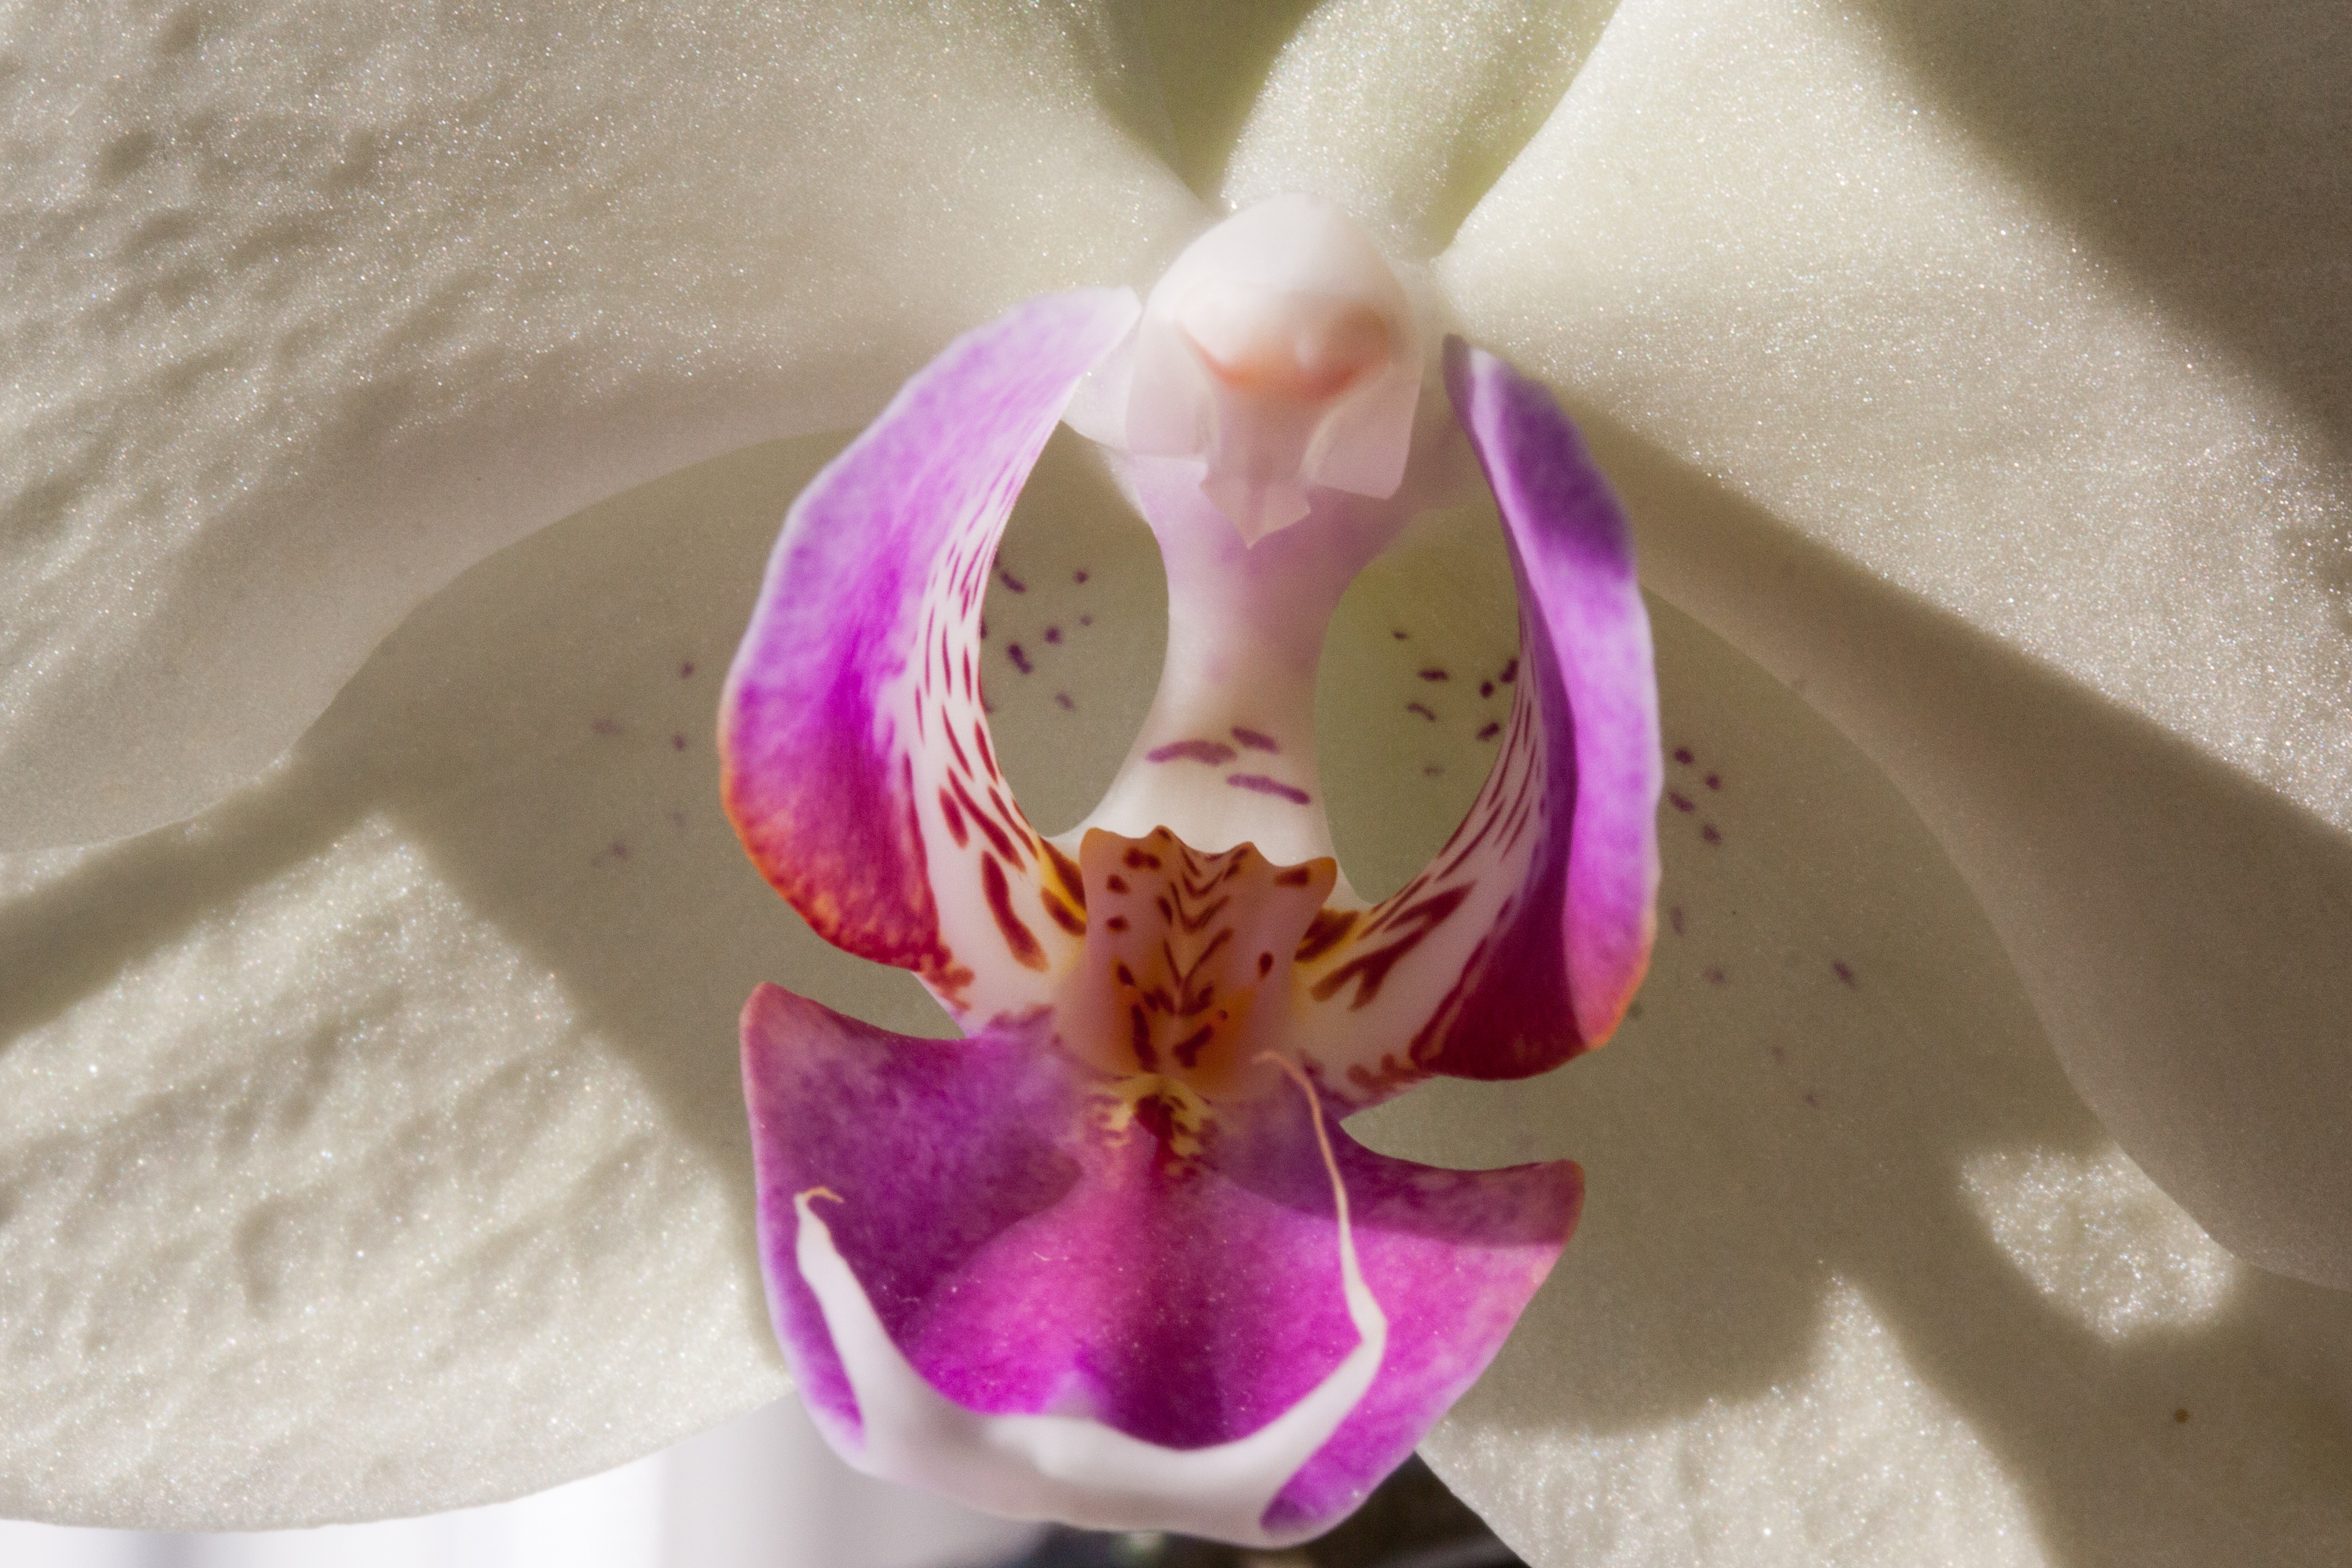
nature, blossom, plant, white, flower, purple, petal, bloom, macro, pink, flora, orchid, close up, organ, phalaenopsis, macro photography, flowering plant, queen of flowers, land plant, moth orchid